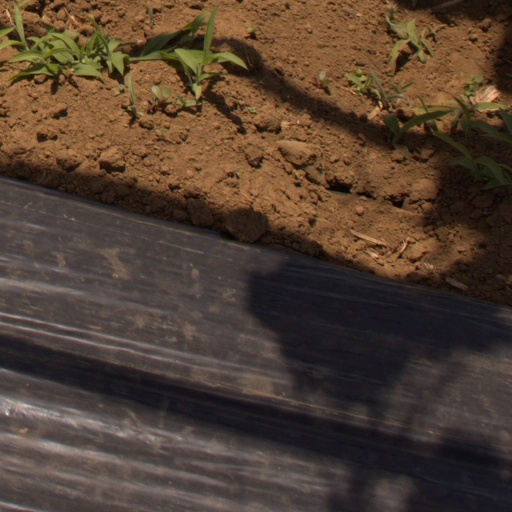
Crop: Jerusalem artichoke